Thari (TV series)

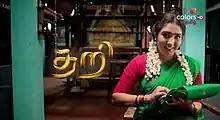

Thari (Loom) was a 2019 Tamil-language family drama starring Sreenithi, Angana Roy, Mu Ramaswamy and M. Farina Azad. The show replaces Ilayathalapathy and airs on Colors Tamil from 1 April 2019 to 16 November 2019.